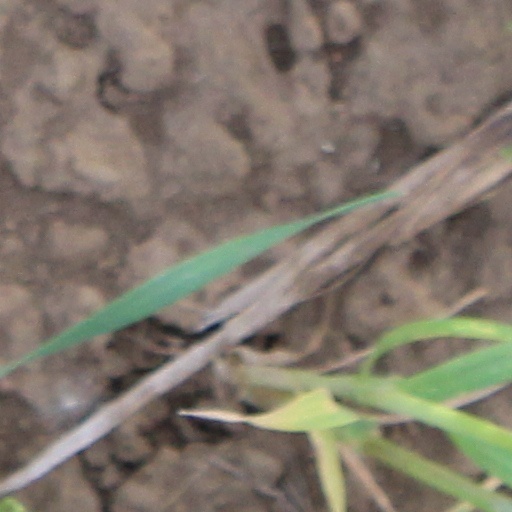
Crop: wheat